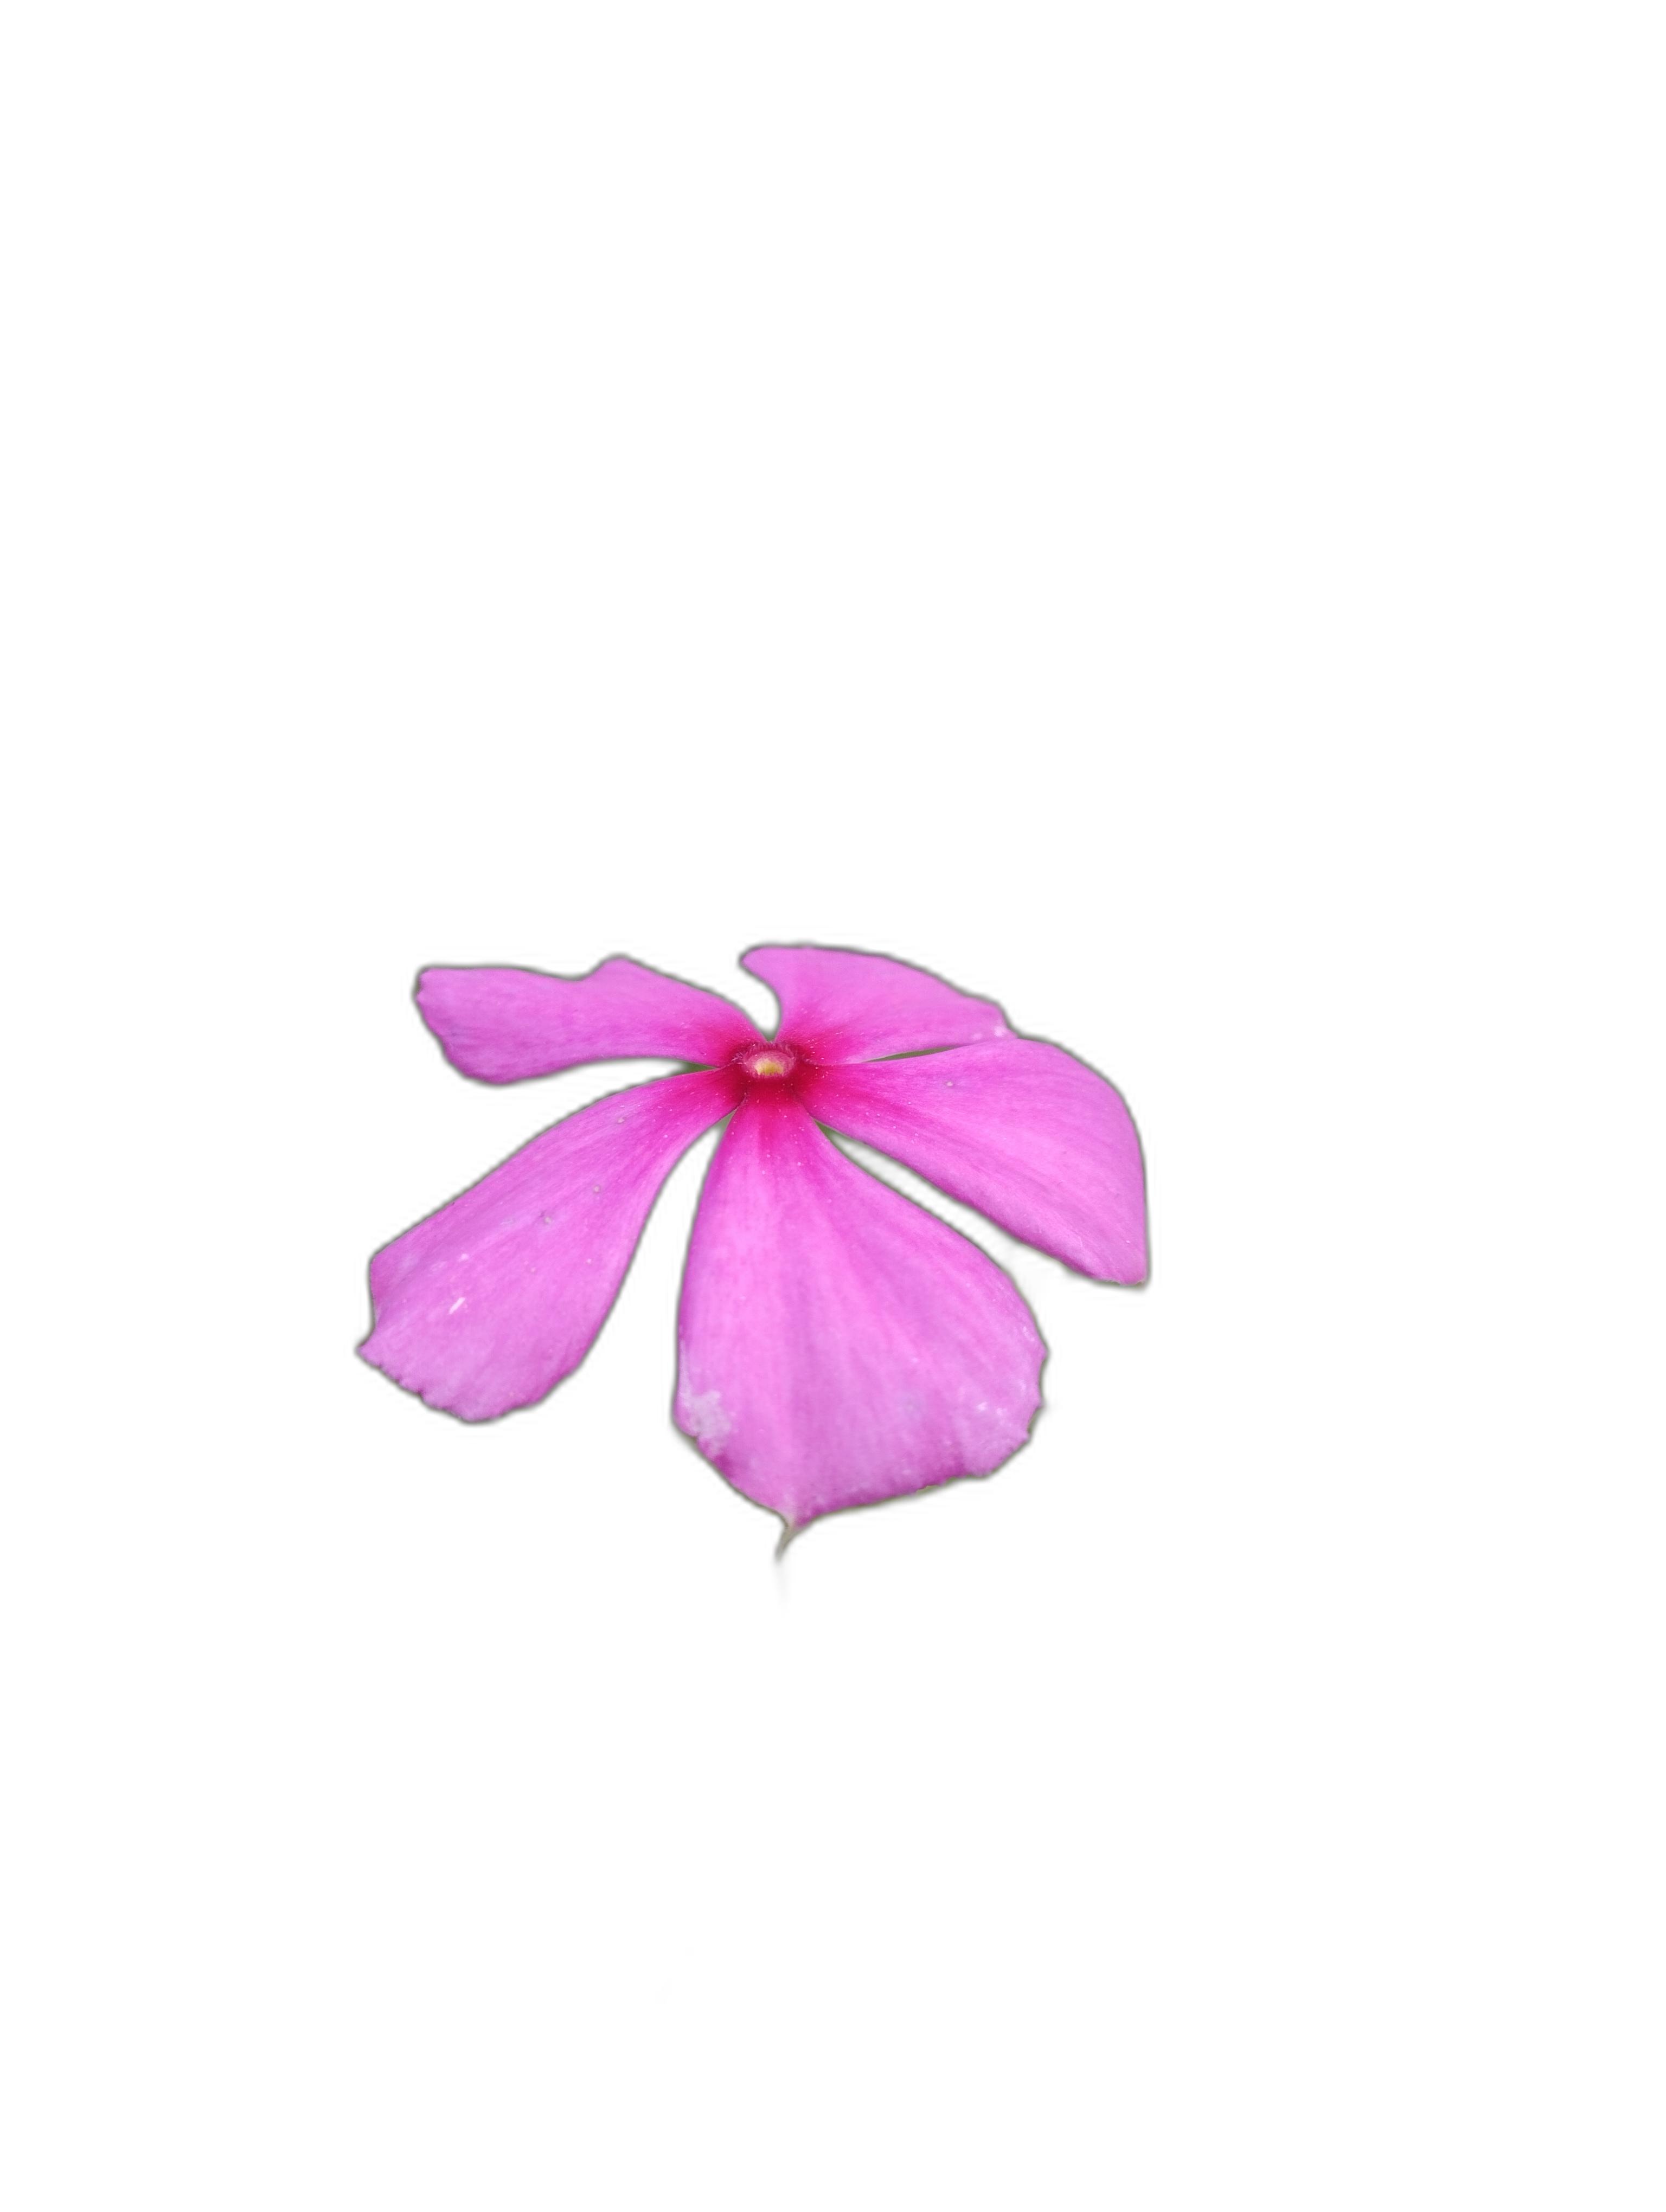
Label: Madagascar periwinkle